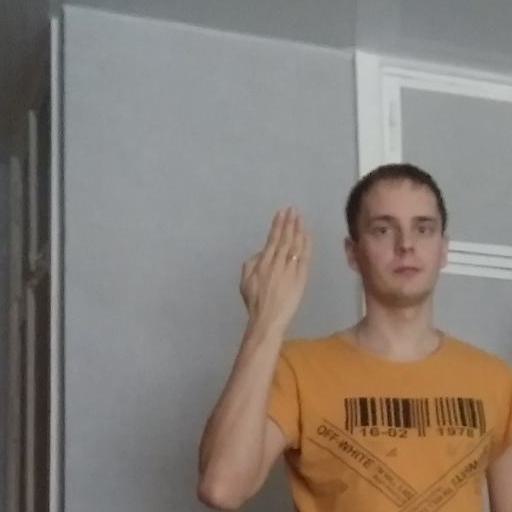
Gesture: stop_inverted